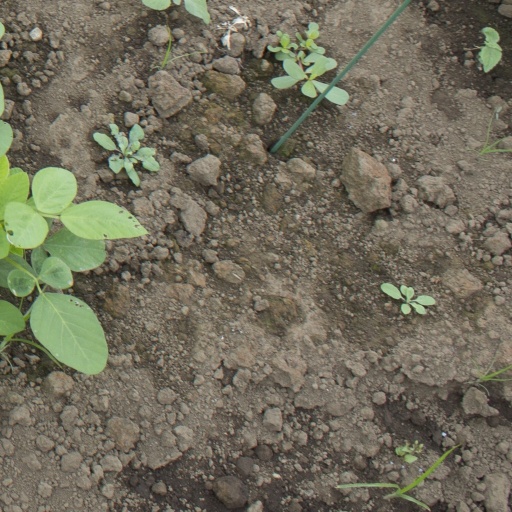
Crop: soybean